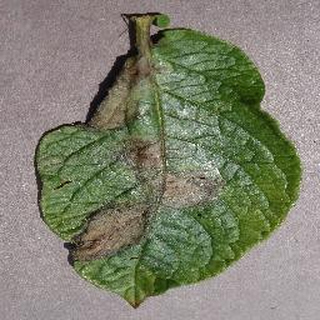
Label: potato_late_blight